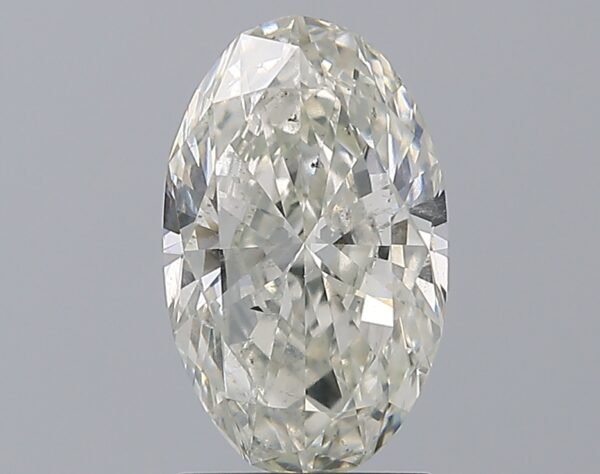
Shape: oval
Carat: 2
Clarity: SI2
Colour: I
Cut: EX
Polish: EX
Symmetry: VG
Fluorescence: ST
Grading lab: GIA
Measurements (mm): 10.84 x 6.66 x 3.99